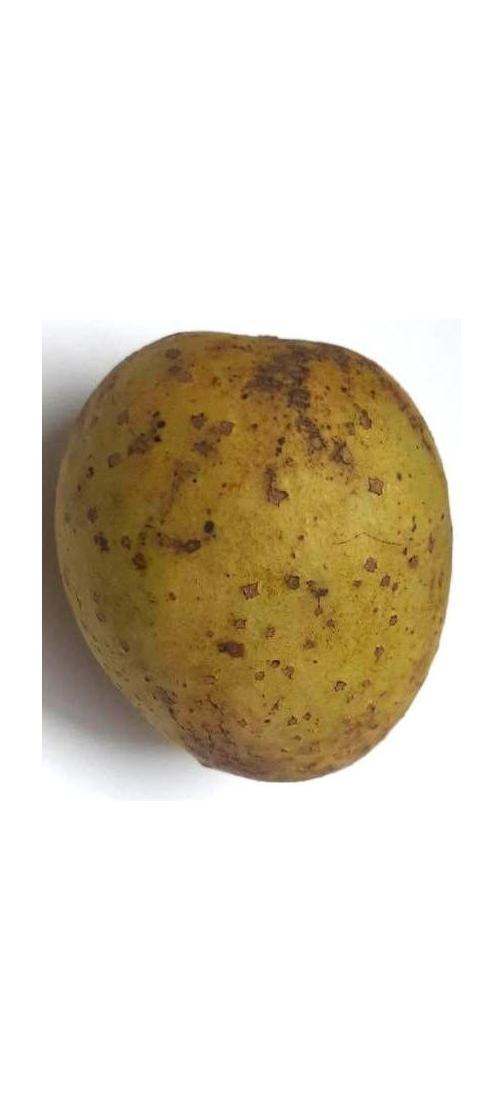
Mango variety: Gourmoti